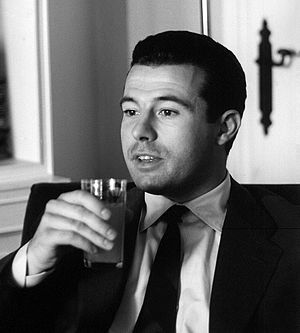
Alfonso Jaime, hertug af Anjou og Cádiz
Alfonso Jaime, hertug af Anjou og Cádiz, var titulær hertug af Cádiz og titulær hertug af Anjou. Han var sønnesøn af kong Alfons 13. af Spanien og fætter til kong Juan Carlos af Spanien. Han gjorde forgæves krav på de spanske og franske troner. Som fransk tronprætendent kaldte han sig Alphonse II.